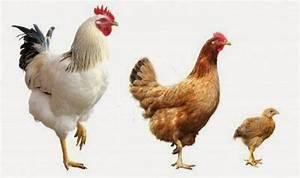
chicken